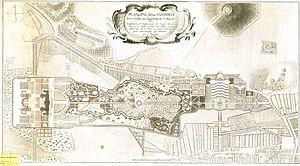
plan du palais de Sanssouci, Potsdam du vivant de Frederic II de Prusse
Le palais de Sanssouci ou Sans-Souci est l'ancien palais d'été du roi de Prusse Frédéric II. Il est situé à Potsdam, dans le Land du Brandebourg, à vingt-six kilomètres au sud-ouest de Berlin. Il fut bâti entre 1745 et 1747 par l'architecte Georg Wenzeslaus von Knobelsdorff dans un style issu du rococo, que l'on nomme rococo frédéricien. Il est également renommé pour ses fabriques, ses jardins et les autres extravagances du parc de Sanssouci, attenant à l'édifice.
Le Nouveau Palais est un palais situé sur le côté ouest du parc royal de Sanssouci à Potsdam. Sa construction a commencé en 1763, après la fin de la guerre de Sept Ans, sous Frédéric le Grand, et s'est achevée en 1769. Il est considéré comme le dernier grand palais baroque prussien.